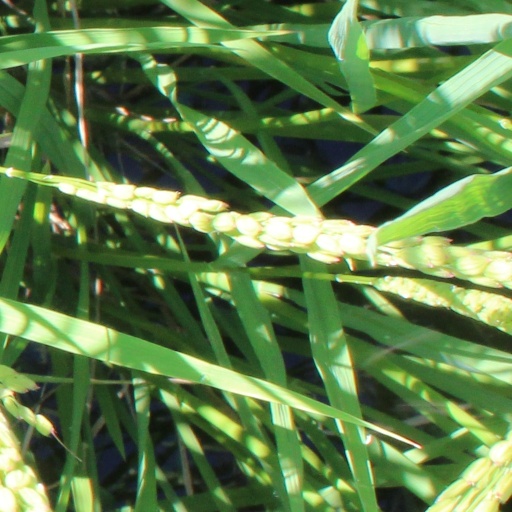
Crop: rice